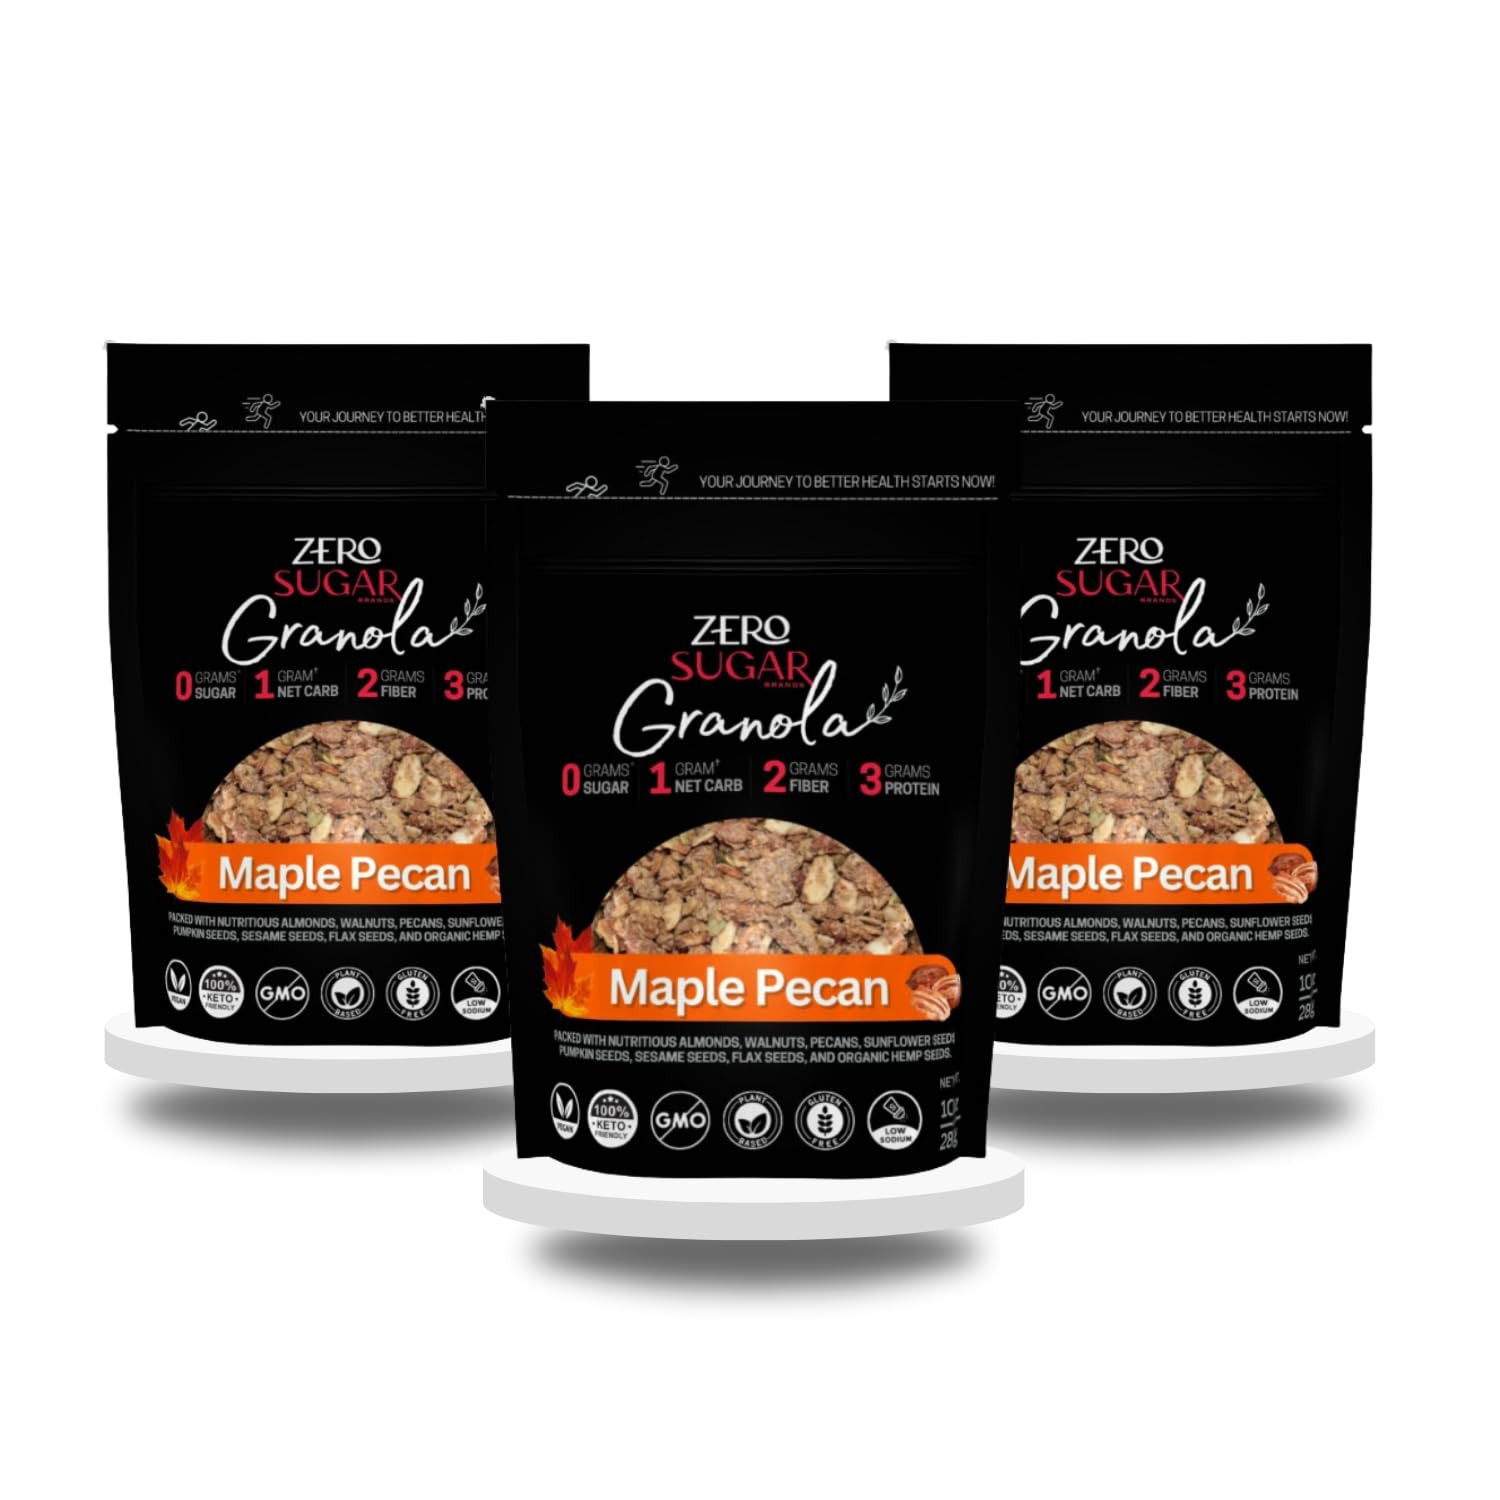
Item Name: Zero Sugar Brands Granola - MAPLE PECAN – Cereal Granola Keto, Vegan, Low Carb, Gluten Free, Sugar Free, healthy snacks for Adults, Kids, Diabetics, Paleo, Dairy-Free & Plant-Based Diet (3-Pack)
Bullet Point 1: Keto and Paleo Friendly - Granola is a great keto snack or addition to your paleo diet. It's low carb, high in protein and uses the best ingredients making healthy snacks for adults or granola cereal
Bullet Point 2: Healthy granola cereal & Gluten Free Snacks , Sugar Free, Low Carb, Keto, Vegan, Gluten Free, Dairy Free snacks, Protein Snacks
Bullet Point 3: Healthy granola cereal & snacks , Sugar Free, Low Carb, Keto, Vegan, Gluten Free, Dairy Free snacks. Can be used as a protein granola cereal, gluten free cereal, granola cereal or a Keto snack.
Bullet Point 4: Diabetic Snacks: Our granola is a delicious diabetic snack, made with monk fruit, a natural sweetener with zero sugar, and packed with healthy walnuts, almonds, pecans, and seeds.
Bullet Point 5: High Protein & Low Carb Snacks: protein snacks for optimal energy. Perfect low carb snack for Keto diet. Gluten Free made with pumpkin seeds, mixed nuts, and hemp seeds to add nutritional value.
Bullet Point 6: Healthy Snacks For Adults: Our Zero Sugar Brands granola is a nutritious, sugar free, and gluten free snack. Perfect for those on a keto diet or looking for a plant based, non gmo, mixed nuts snack.
Bullet Point 7: Vegan Snacks: Sugar free snacks are not only keto friendly but vegan and plant based. Mixed nuts are blended together to create a delicious granola cereal that is a healthy snack and protein packed
Bullet Point 8: Perfect healthy snacks for Adults & Kids. Sugar Free Snack High fiber food and loaded with protein. Healthy Snacks For Kids: It's sugar free, gluten free, and dairy free, making a nutritious option.
Bullet Point 9: Perfect for All Diets: Whether you're looking for keto food, diabetic snacks, or healthy snacks for kids, our granola is the perfect fit. It's sugar free, dairy free, and made with organic ingredients
Bullet Point 10: Keto and Paleo Friendly. It's low in carbs, high in protein and high in fiber for a healthy snack or granola cereal. Sugar Free, Low Carb, Keto, Vegan, Gluten Free, Dairy Free granola for yogurt
Product Description: Introducing Zero Sugar Brands, a pioneer in offering gluten free cereal and keto granola, designed to satisfy your cravings while maintaining a healthy lifestyle. This delicious granola for yogurt is more than just a cereal; it's a protein snack packed with mixed nuts like walnuts, almonds, pecans, and seeds like flax and hemp. It's an excellent choice for healthy snacks for kids and adults alike. Our granola is not just sugar free, it's also gluten free, dairy free, and keto friendly. Made from non-GMO ingredients, we have crafted a unique granola mix that is both tasty and nutritious. The nut mix includes walnuts, almonds, and pecans, providing a robust flavor and crunchy texture. Our granola is sweetened naturally with monk fruit, making it an ideal choice for diabetics and those following a keto or paleo diet. Zero Sugar Brands granola is versatile, perfect for breakfast, or as a midday snack. It's a healthy granola that's high in protein and low in carbs, making it a great option for a keto snack or a gluten free snack. It's a plant-based product, making it suitable for those following a vegan lifestyle too. Each bite is a burst of flavors, with the mixed nuts complementing the crunchy granola perfectly. This grain-free granola contains no added sugars, making it a healthier alternative to traditional cereals. Whether you're looking for a low carb snack, a sugar free snack, or a keto food option, Zero Sugar Brands granola is your go-to protein snack. It's a granola no sugar added, a granola low sugar, a granola keto, a healthy granola no sugar, a granola no sugar variant, a keto nut granola, and a no sugar added granola - all in one! Indulge in the best of both worlds - taste and health with Zero Sugar Brands granola. It's a treat for adults looking to maintain a healthy lifestyle and a delightful snack for kids. Experience the joy of munching on a tasty snack without worrying about your health with our sugar free granola cereal.
Value: 30.0
Unit: Ounce

Price: 29.99